Club Atlético River Plate

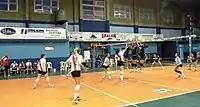
Women's volleyball at River Plate

The current swimming team has its origins in 2003, after many years in which the Club Atlético River Plate had no representatives in the national championships of this discipline.